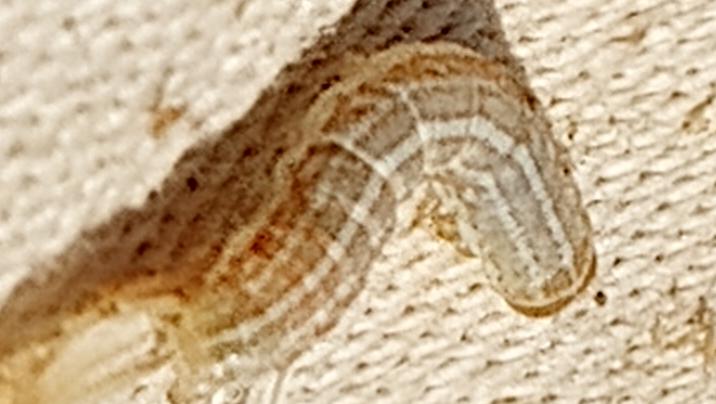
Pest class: occasional_pest